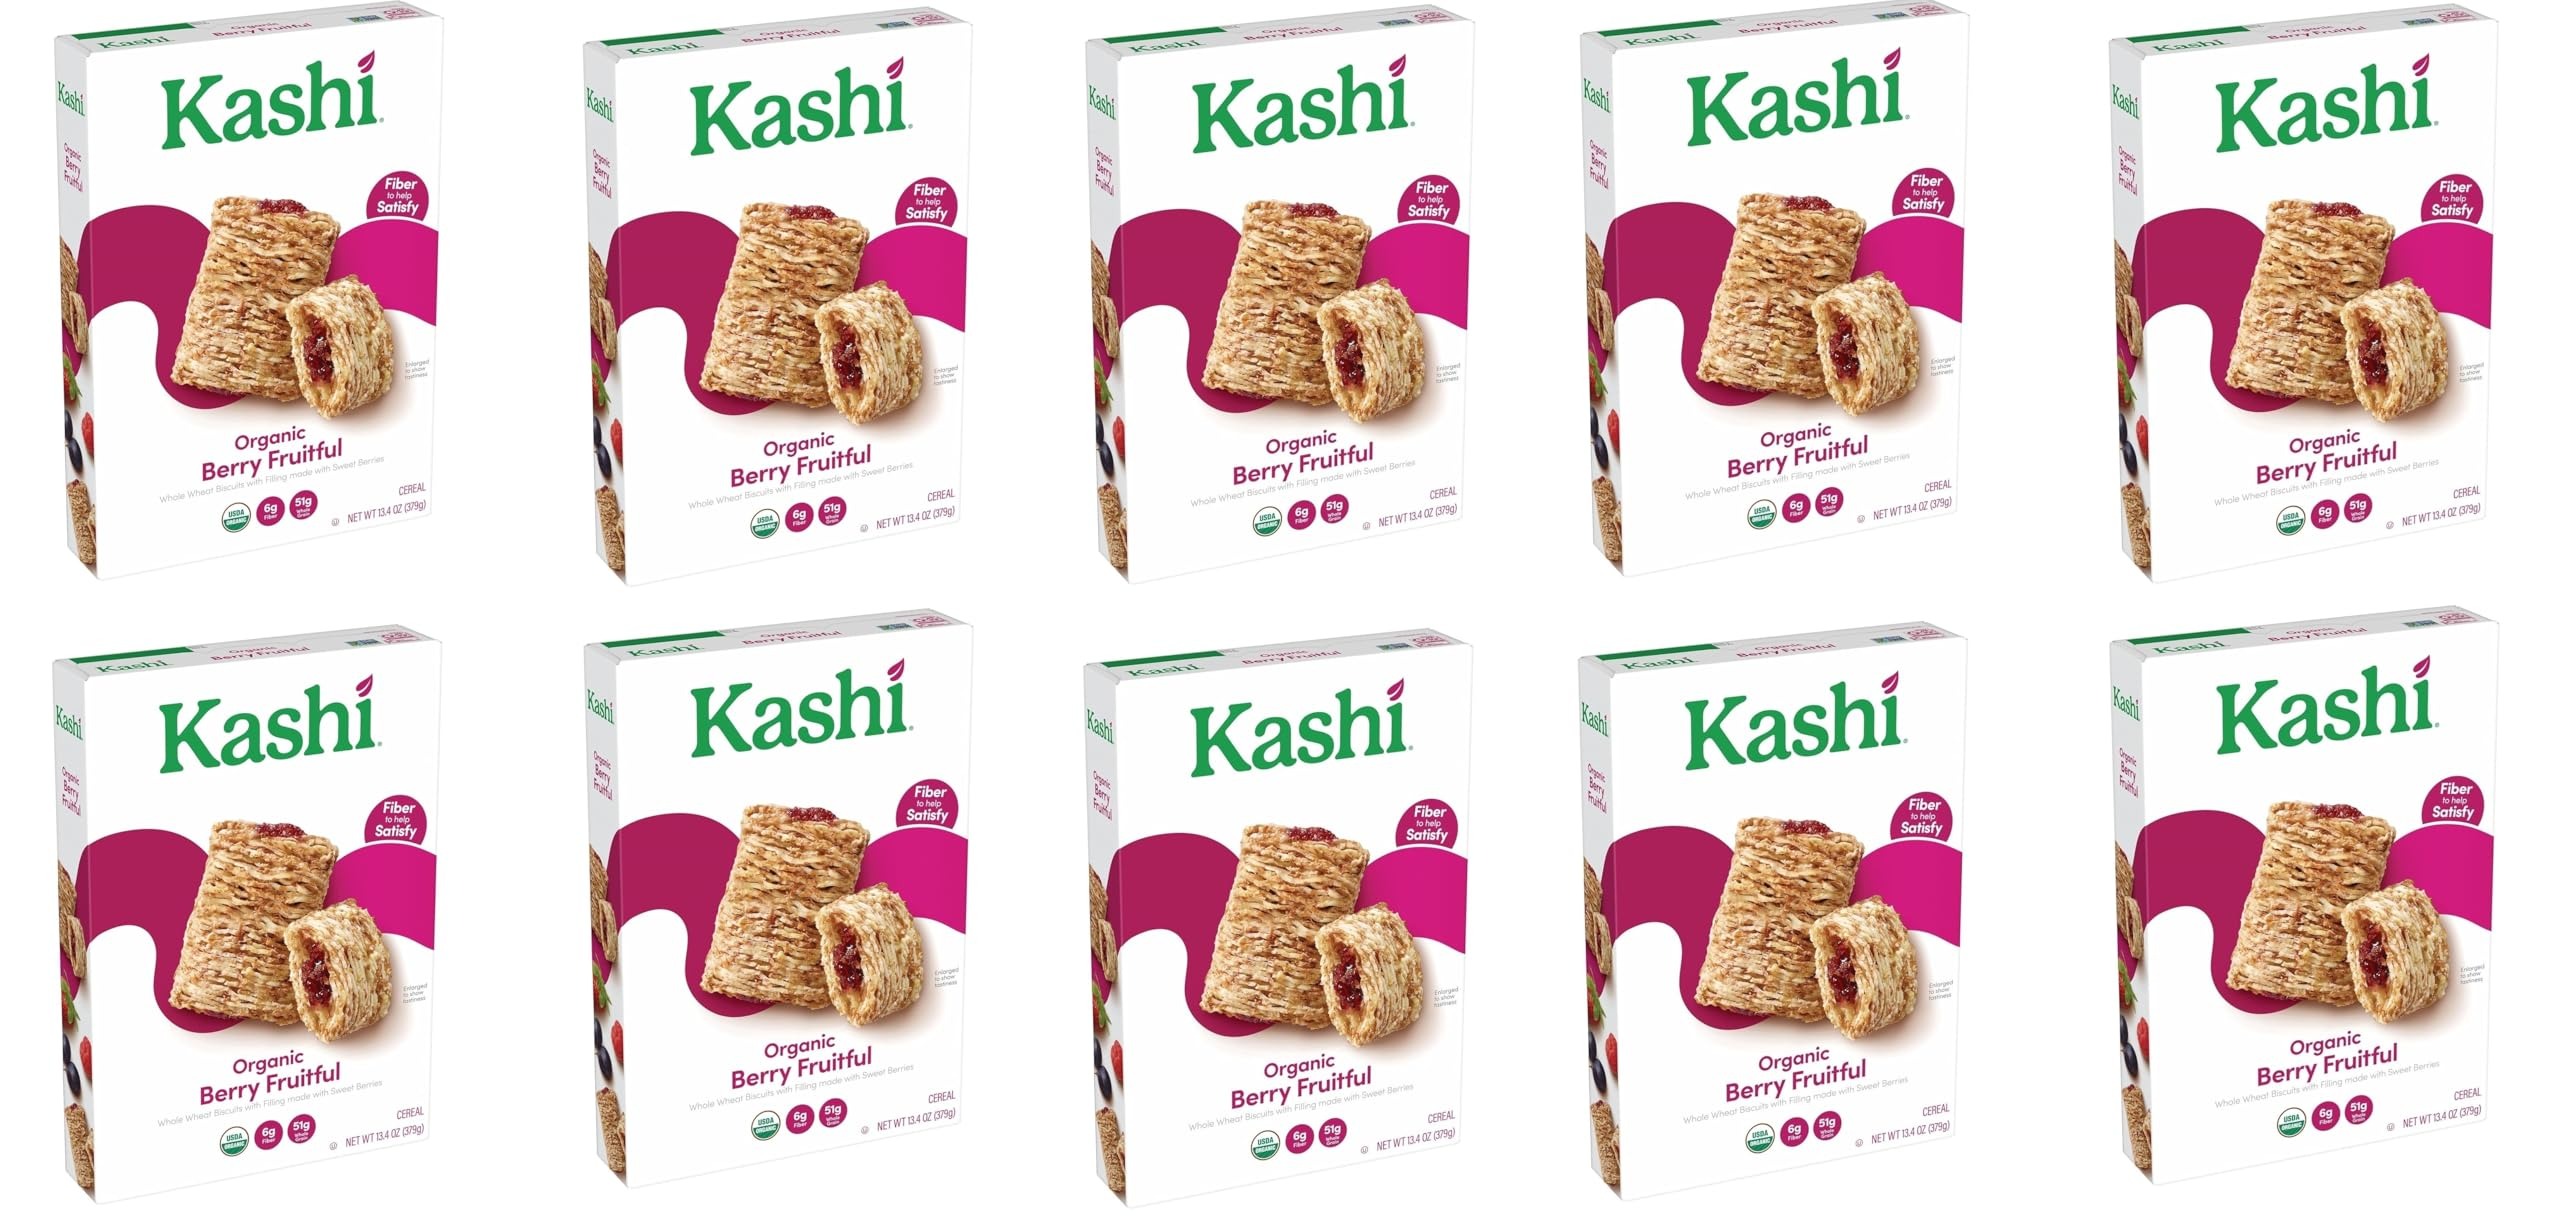
Item Name: Generic Kashi - Organic Berry Fruitful Breakfast Cereal - Family Breakfast - Organic Fiber Cereal - 13.4 Oz Box - 10 Boxes
Bullet Point: Organic, Kosher Pareve
Product Description: - A fruity fresh start to your day; Enjoy a sweet blend of berries packed inside light, toasty wheat biscuits - Crunchy wheat biscuits filled with a berry blend giving you over 100% of the recommended daily amount of whole grains - Excellent source of fiber; Low fat; 100% vegan; 51g whole grain per serving; Kosher Pareve; Contains wheat ingredients - Enjoy with or without your favorite milk; Makes a tasty treat at work, as a school snack, or a quick dinner; - - Great tasting cereal for all ages - Includes 10, 13.4 Oz boxes of Kashi Berry Fruitful breakfast cereal; Packaged for freshness and great taste
Value: 13.4
Unit: Ounce

Price: 78.87